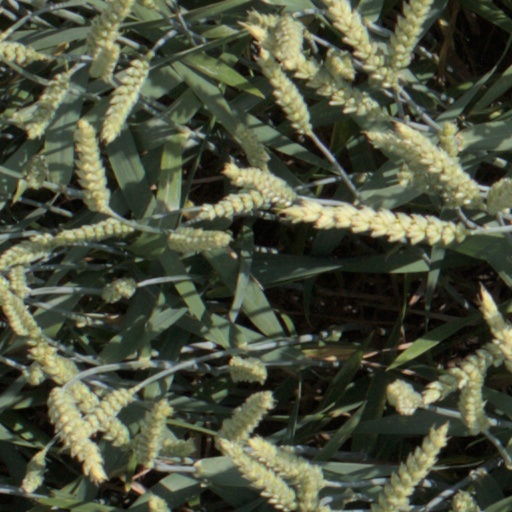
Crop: wheat